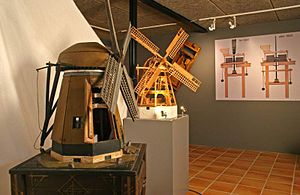
Møllehistorisk Samling
To møllemodeller på Møllehistorisk Samling. Forrest ses Overgaards Mølle, bagved ses Havnø Mølle.
De to modelmøller på Møllehistorisk Samling i Hadsund
Møllehistorisk Samling er et kulturhistorisk museum i Hadsund. Det er Danmarks eneste museum der fortæller om de gamle vandmølle- og vindmøllers teknologihistorie. Møllehistorisk Samling er en afdeling af Nordjyllands Historiske Museum og blev indviet den 27. august 2011 med støtte fra A. P. Møller Fonden. Museet er beliggende i en gammel stald og senere museumsbygning, som Mariagerfjord Kommune hjalp med at få totalt renoveret inden den nye udstilling blev etableret. Museet har fælles adresse med Hadsund Egnssamling.